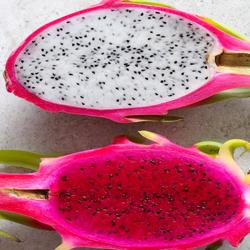
Label: Dragonfruit